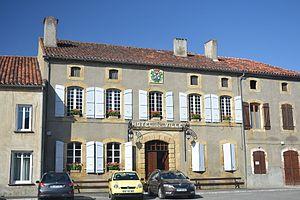
mairie de Castelnau-Rivière-Basse
Cet article dresse la liste des maires de Castelnau-Rivière-Basse depuis la Révolution française.
Castelnau-Rivière-Basse est une commune française située dans le département des Hautes-Pyrénées, en région Occitanie.